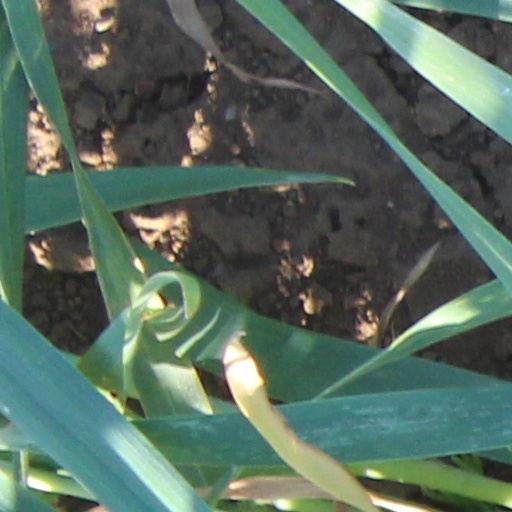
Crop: wheat